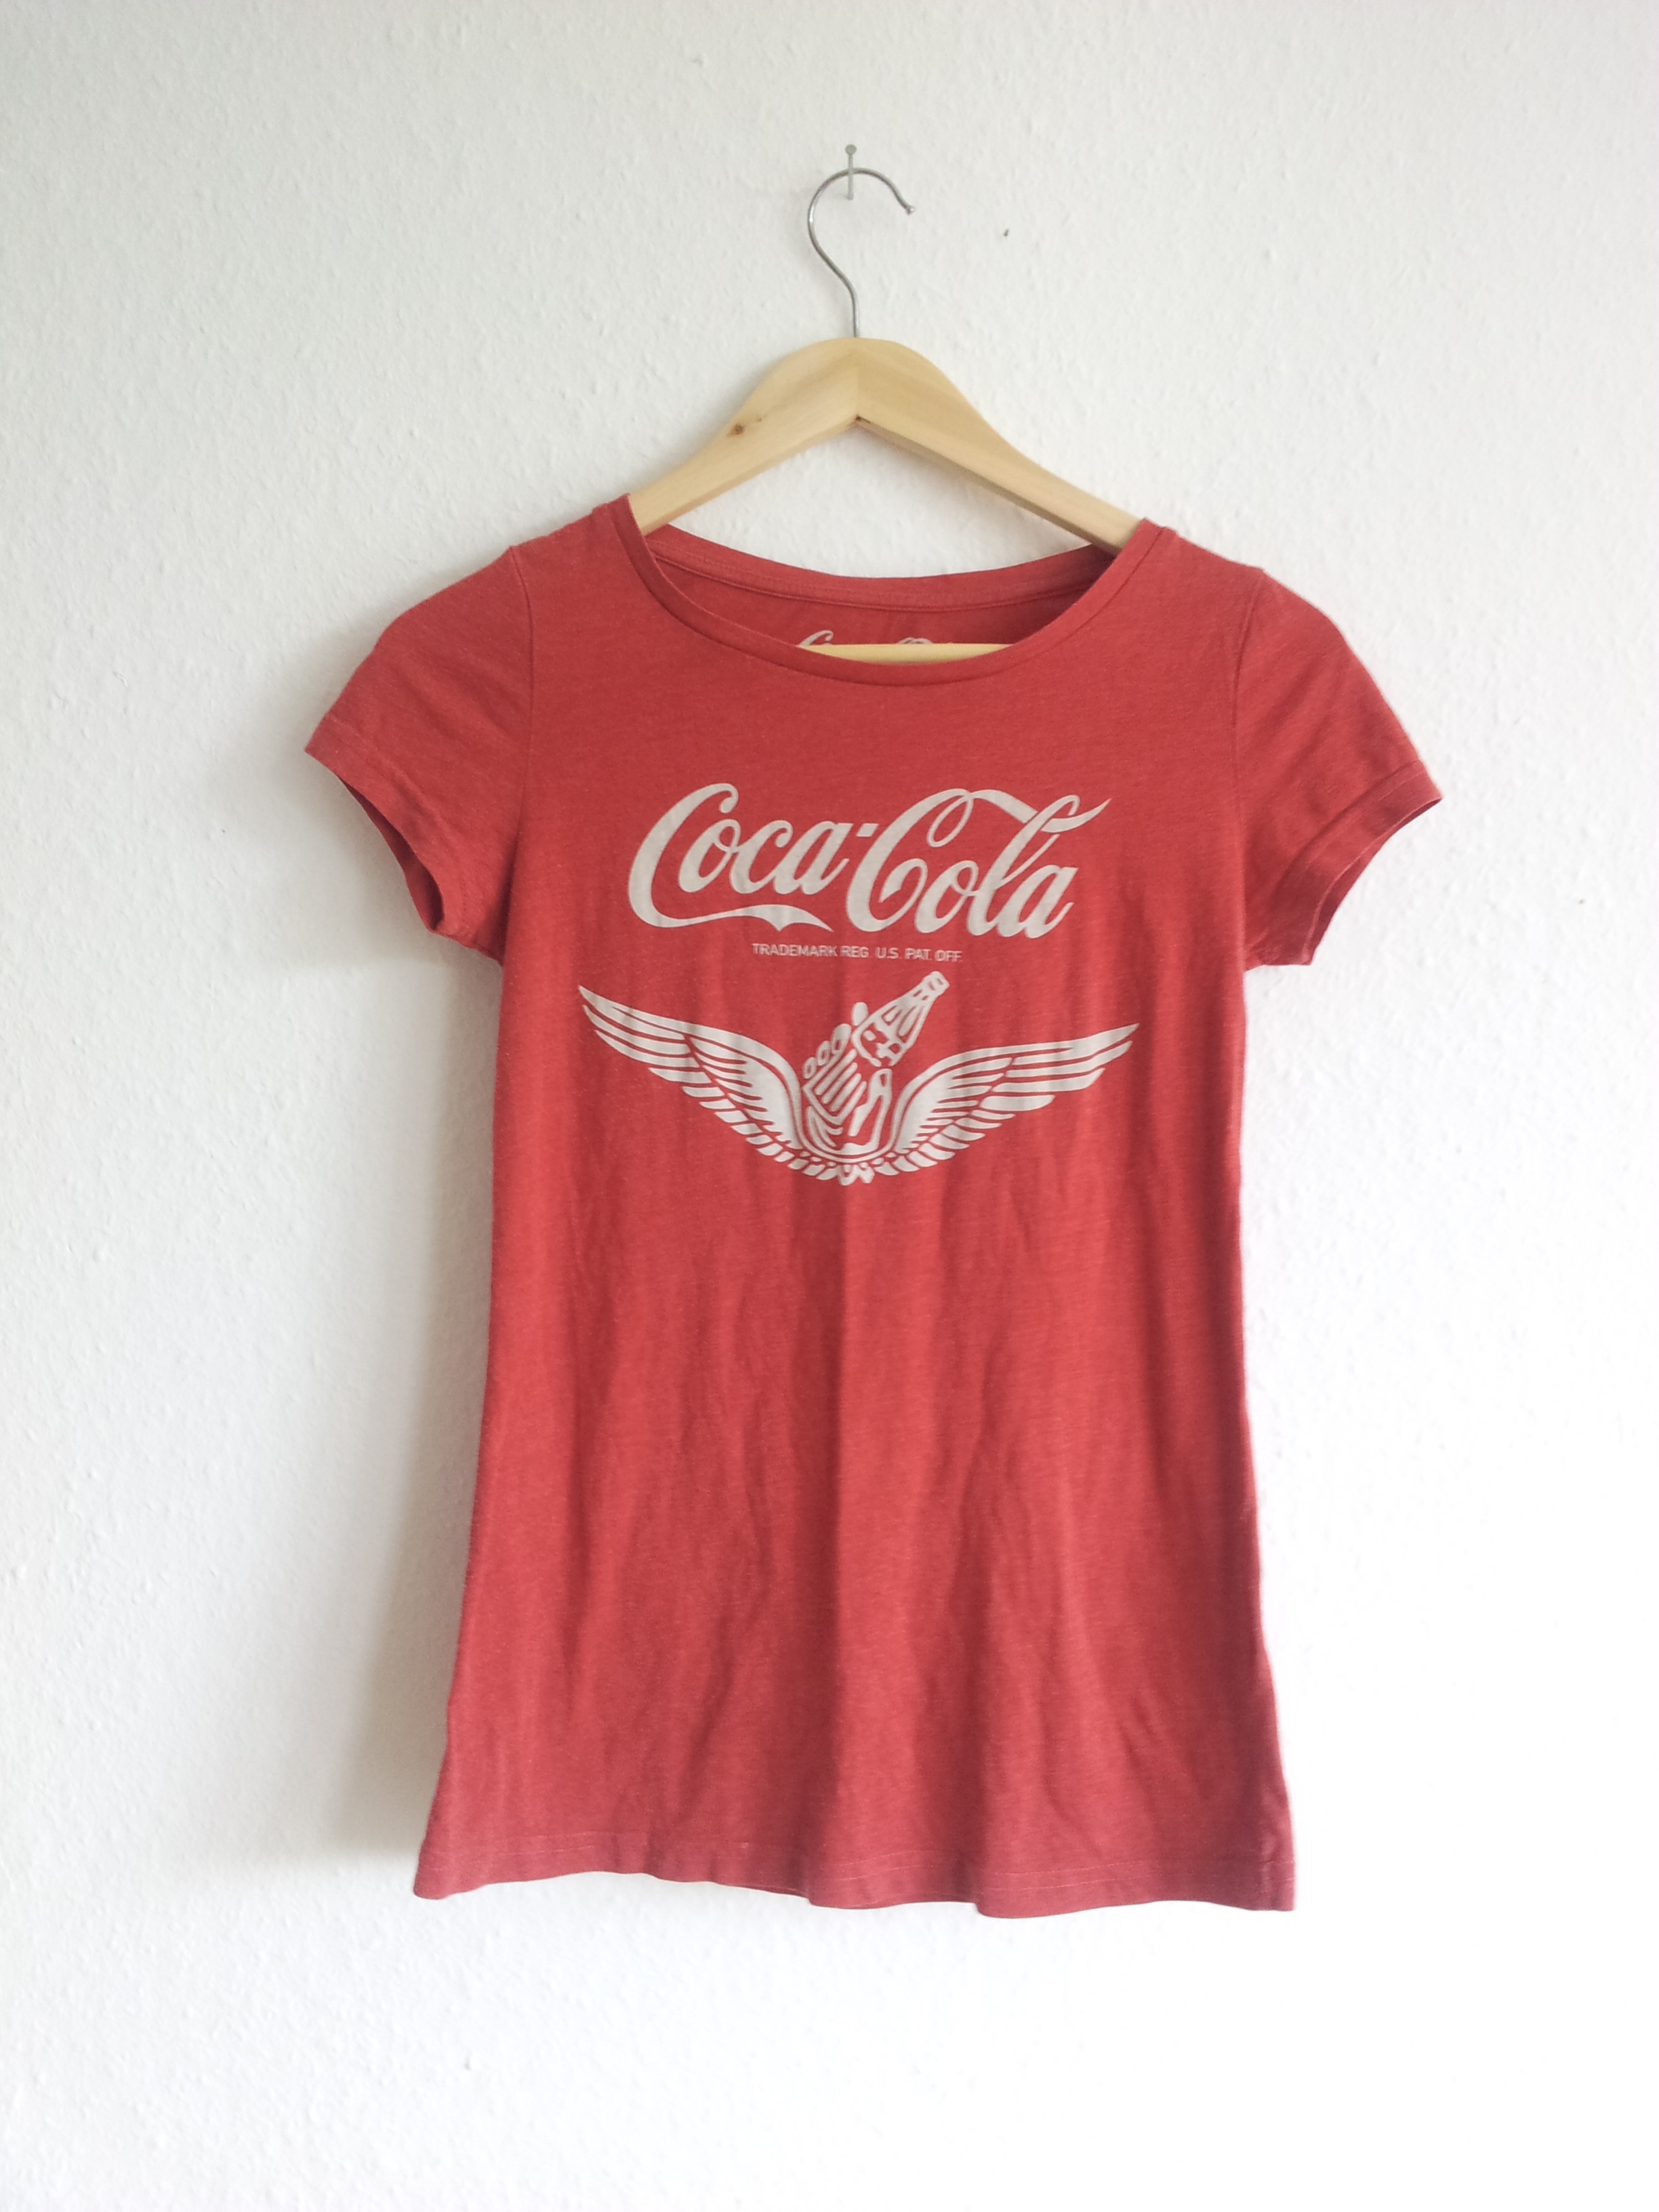
red, clothing, pink, shirt, coca cola, brand, product, font, magenta, maroon, sleeve, t shirt